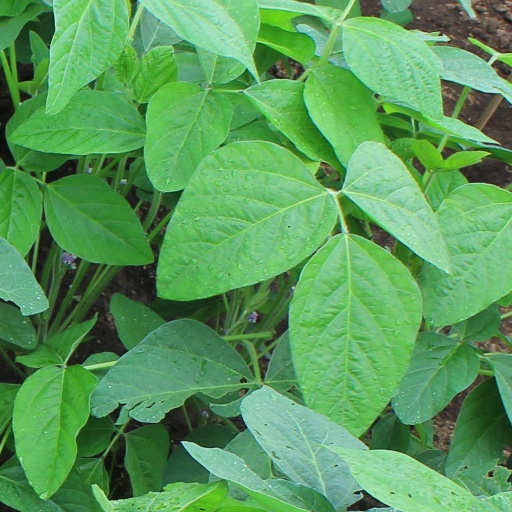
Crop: soybean